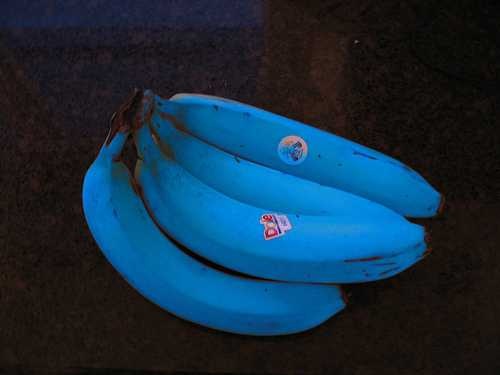
Label: Banana